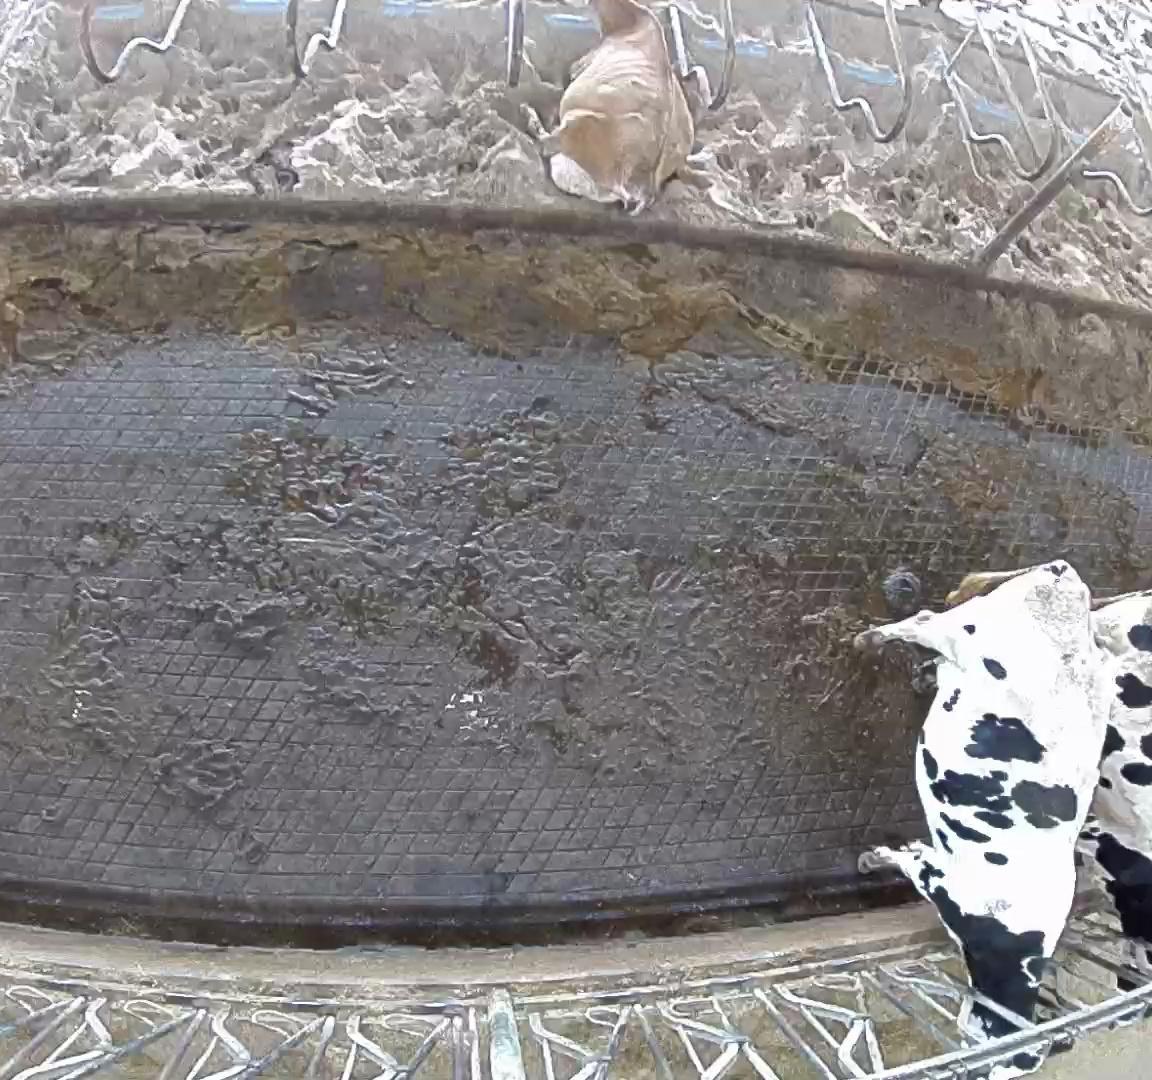
Number of cows: 3